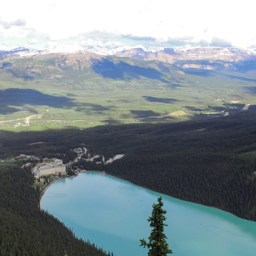
the view down onto a city from the top